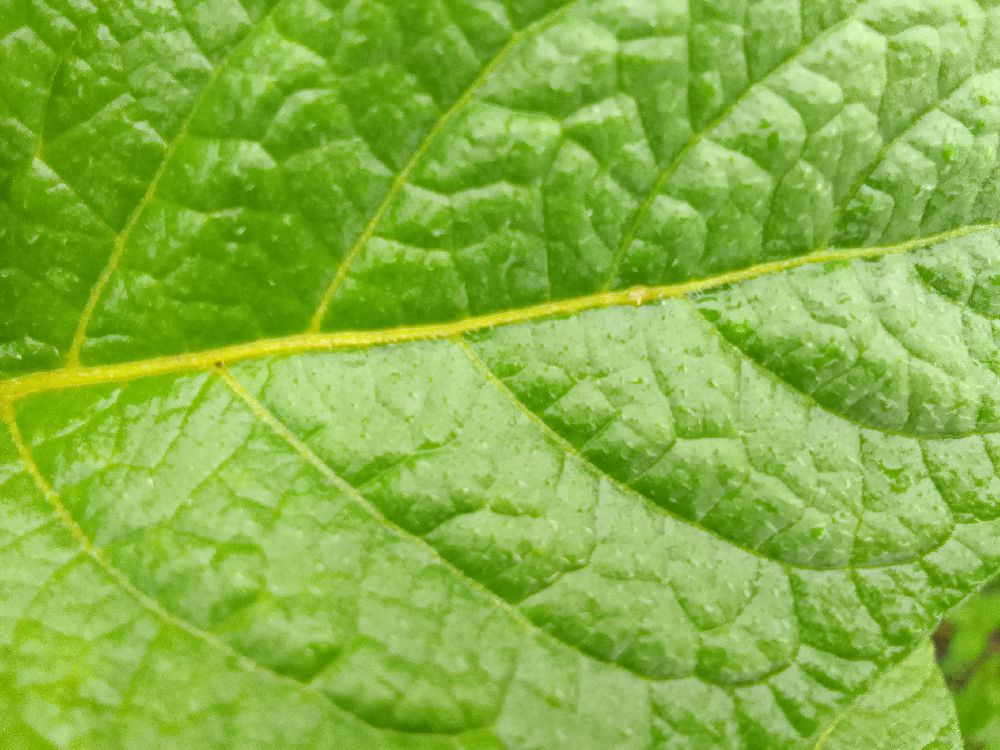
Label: Healthy